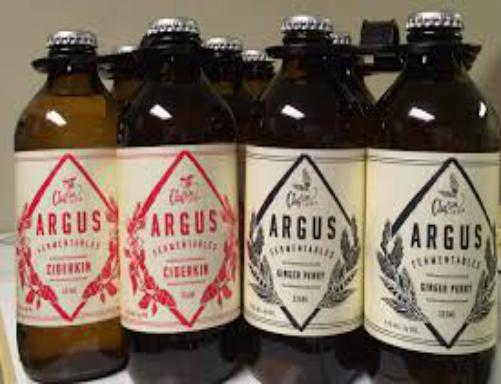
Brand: Argus Cider
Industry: Food